Paweł Baraszkiewicz

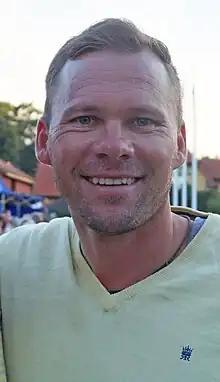

Paweł Baraszkiewicz (born May 20, 1977, in Działdowo) is a Polish sprint canoeist who has competed since the mid-1990s. He has been world champion four times in the Canadian canoe C-2 event with partner Daniel Jędraszko.